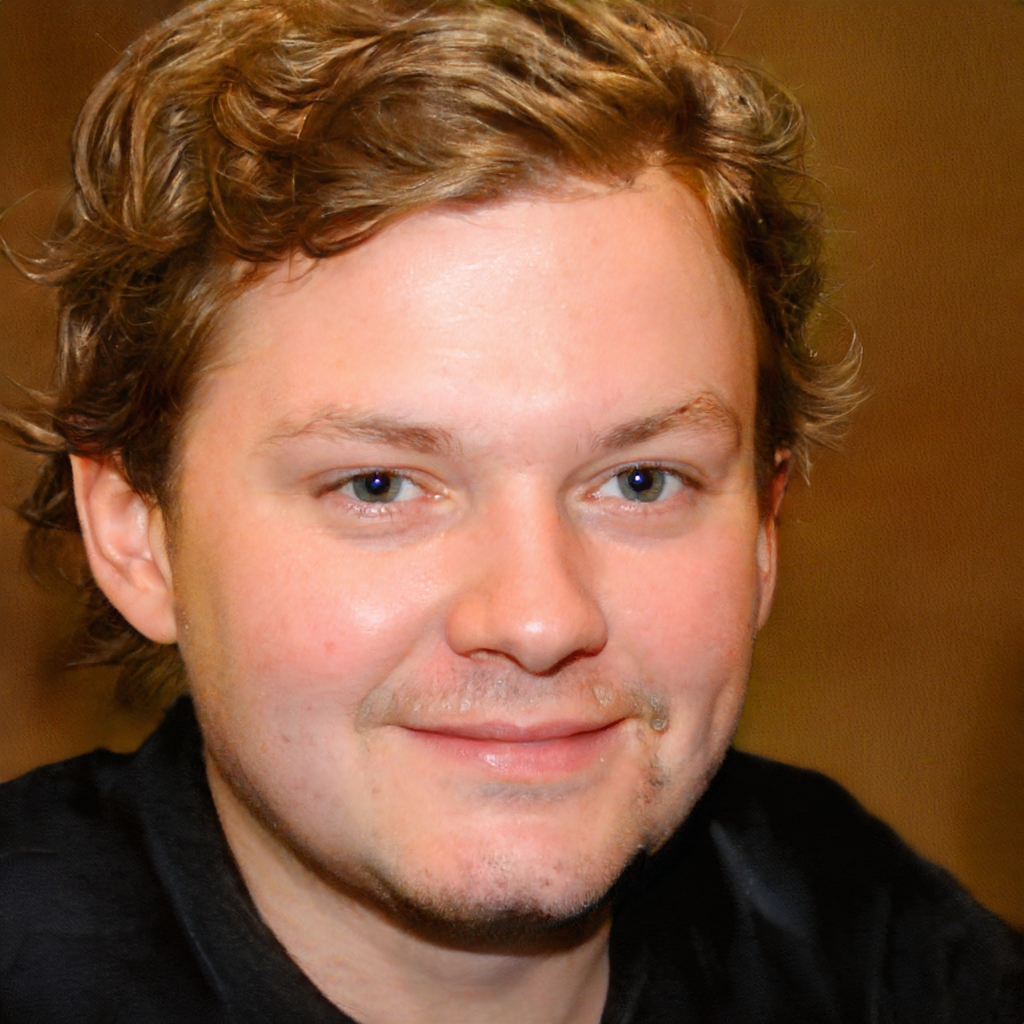
Gender: Male